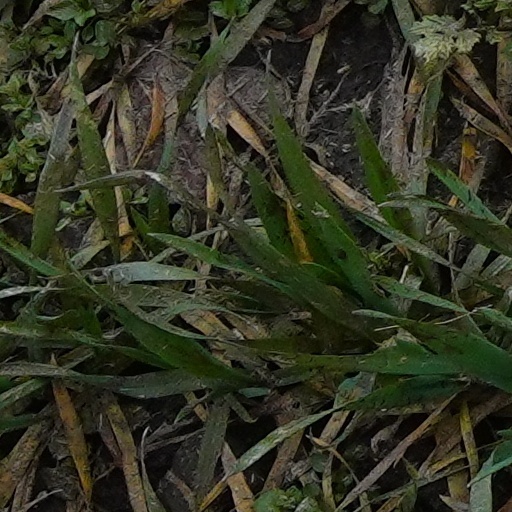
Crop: wheat